Eliška Balzerová

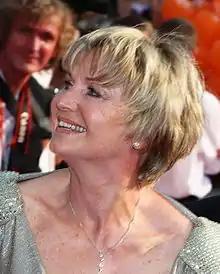
Eliška Balzerová (2010)

Eliška Balzerová (born 25 May 1949) is a Czech actress. She has appeared in more than thirty films since 1971.